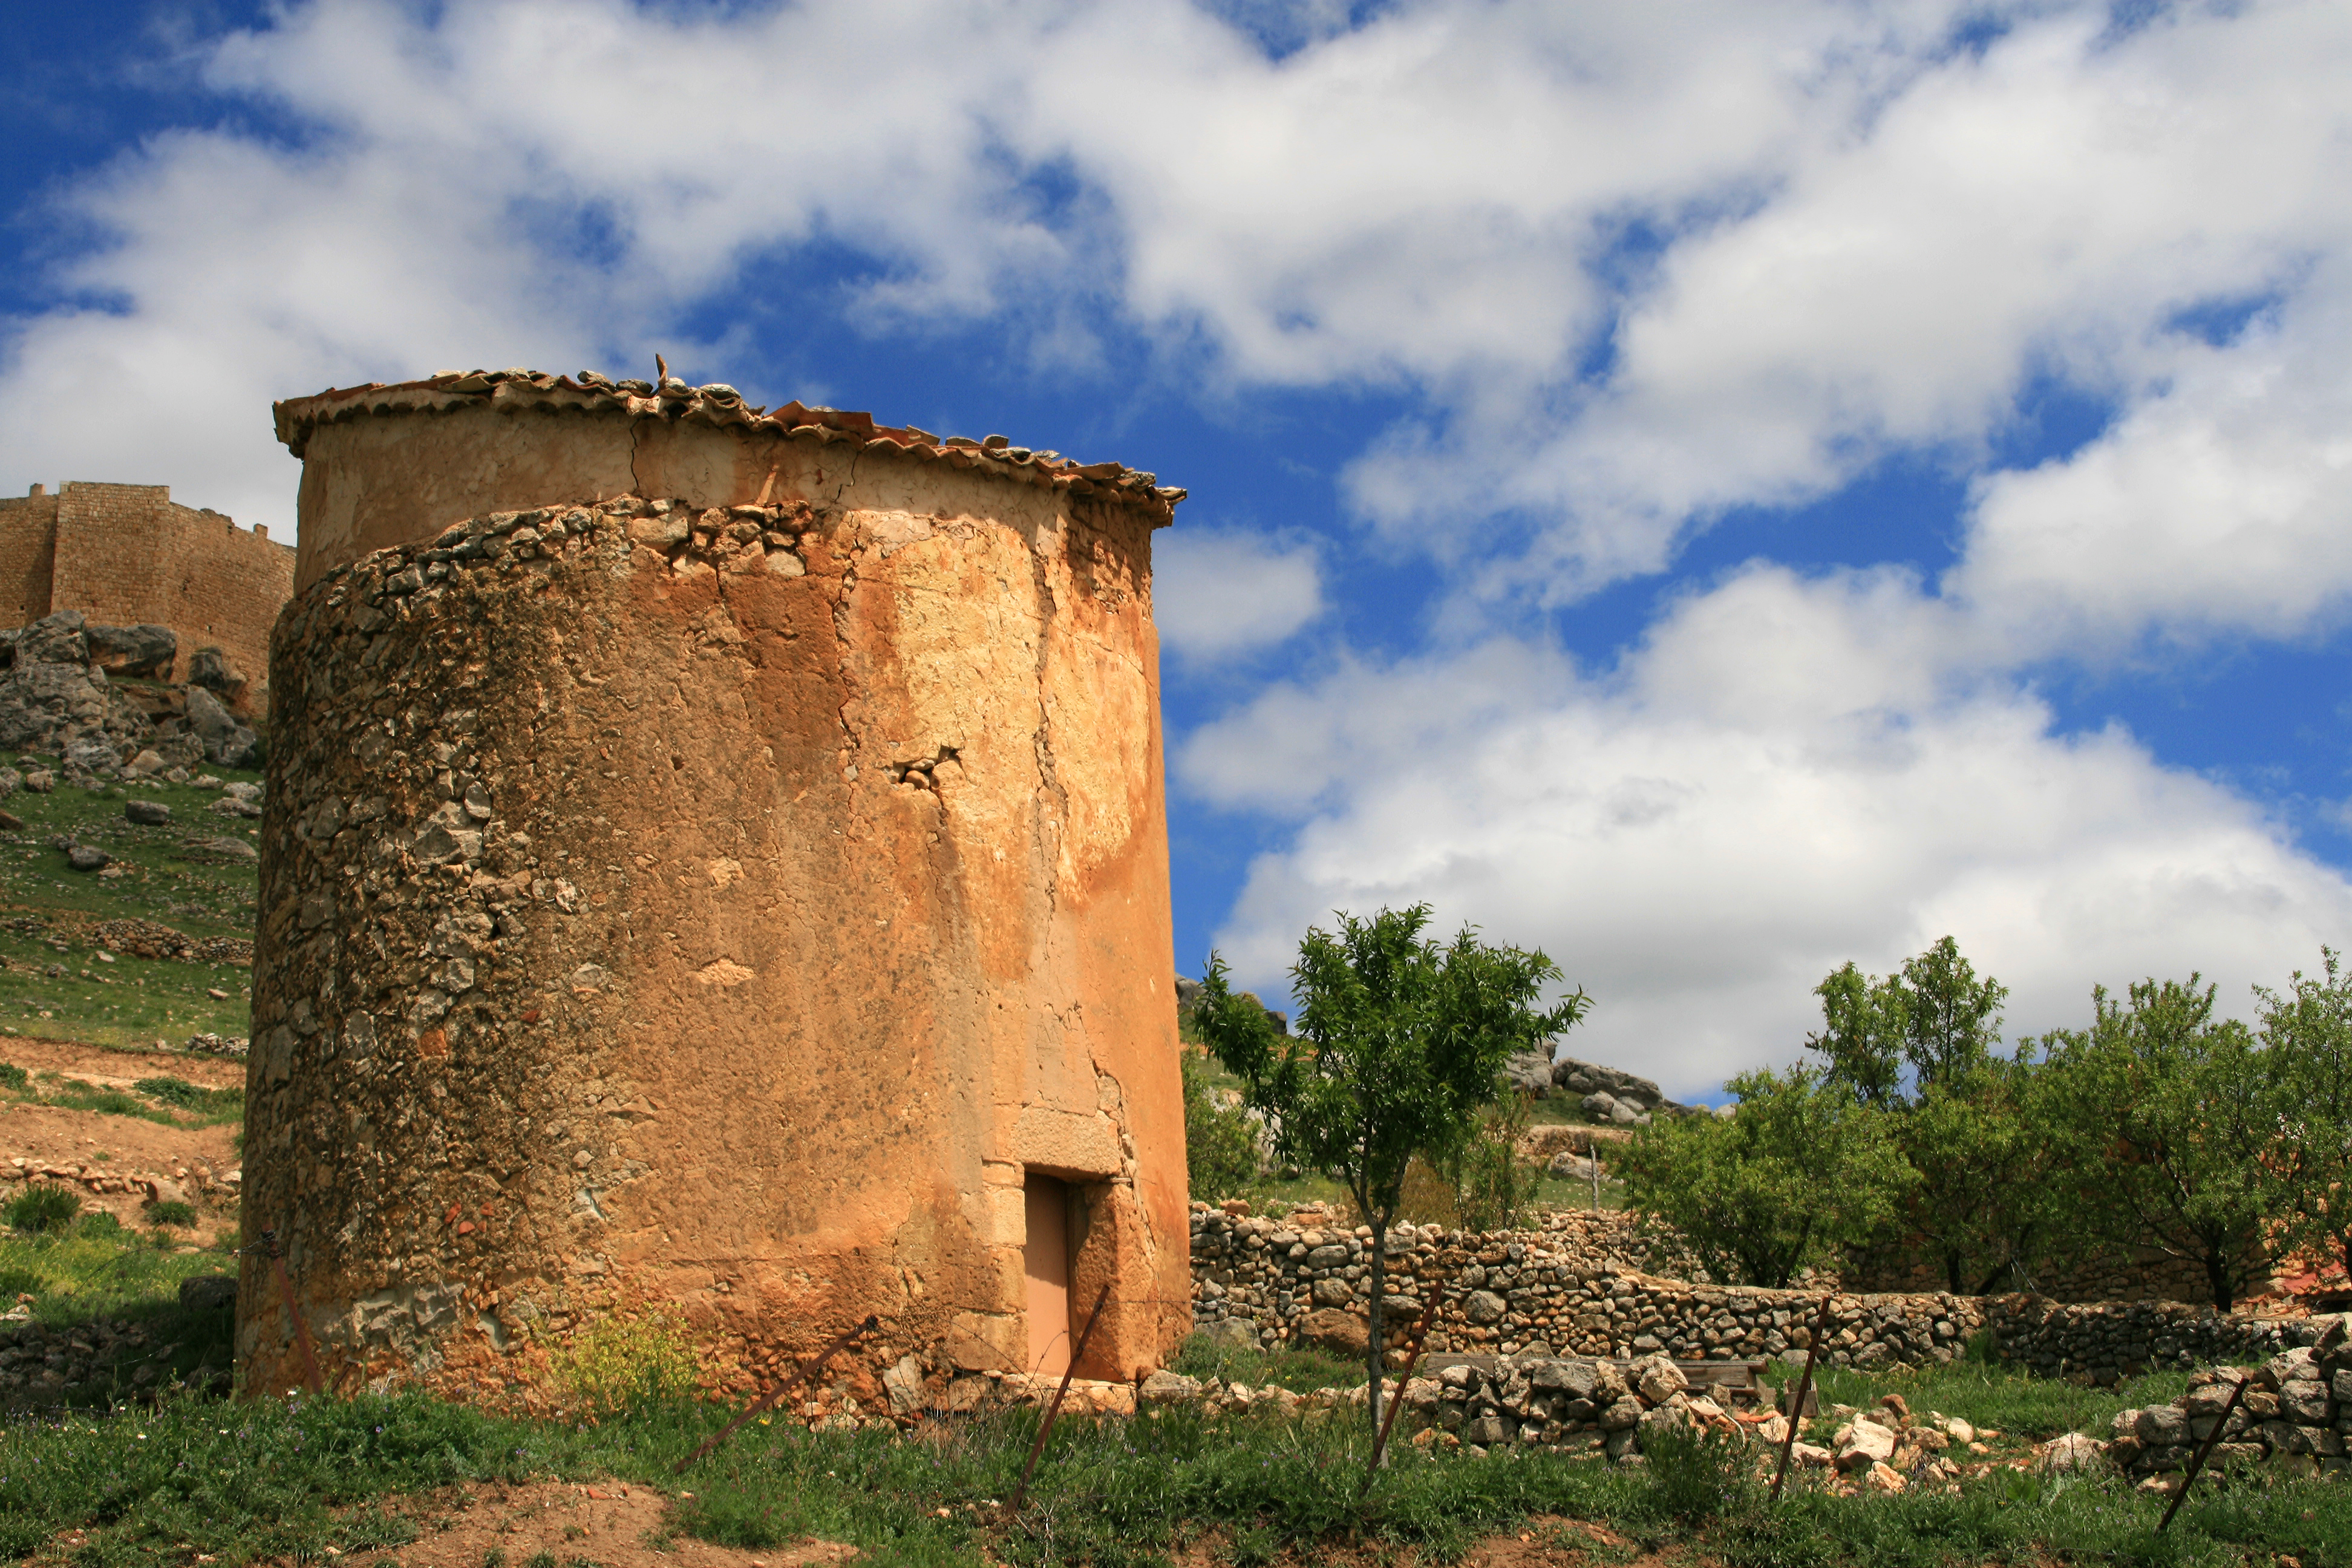
landscape, tree, rock, building, wall, castle, fortification, ruins, soria, gormaz, palomar, rural area, ancient history